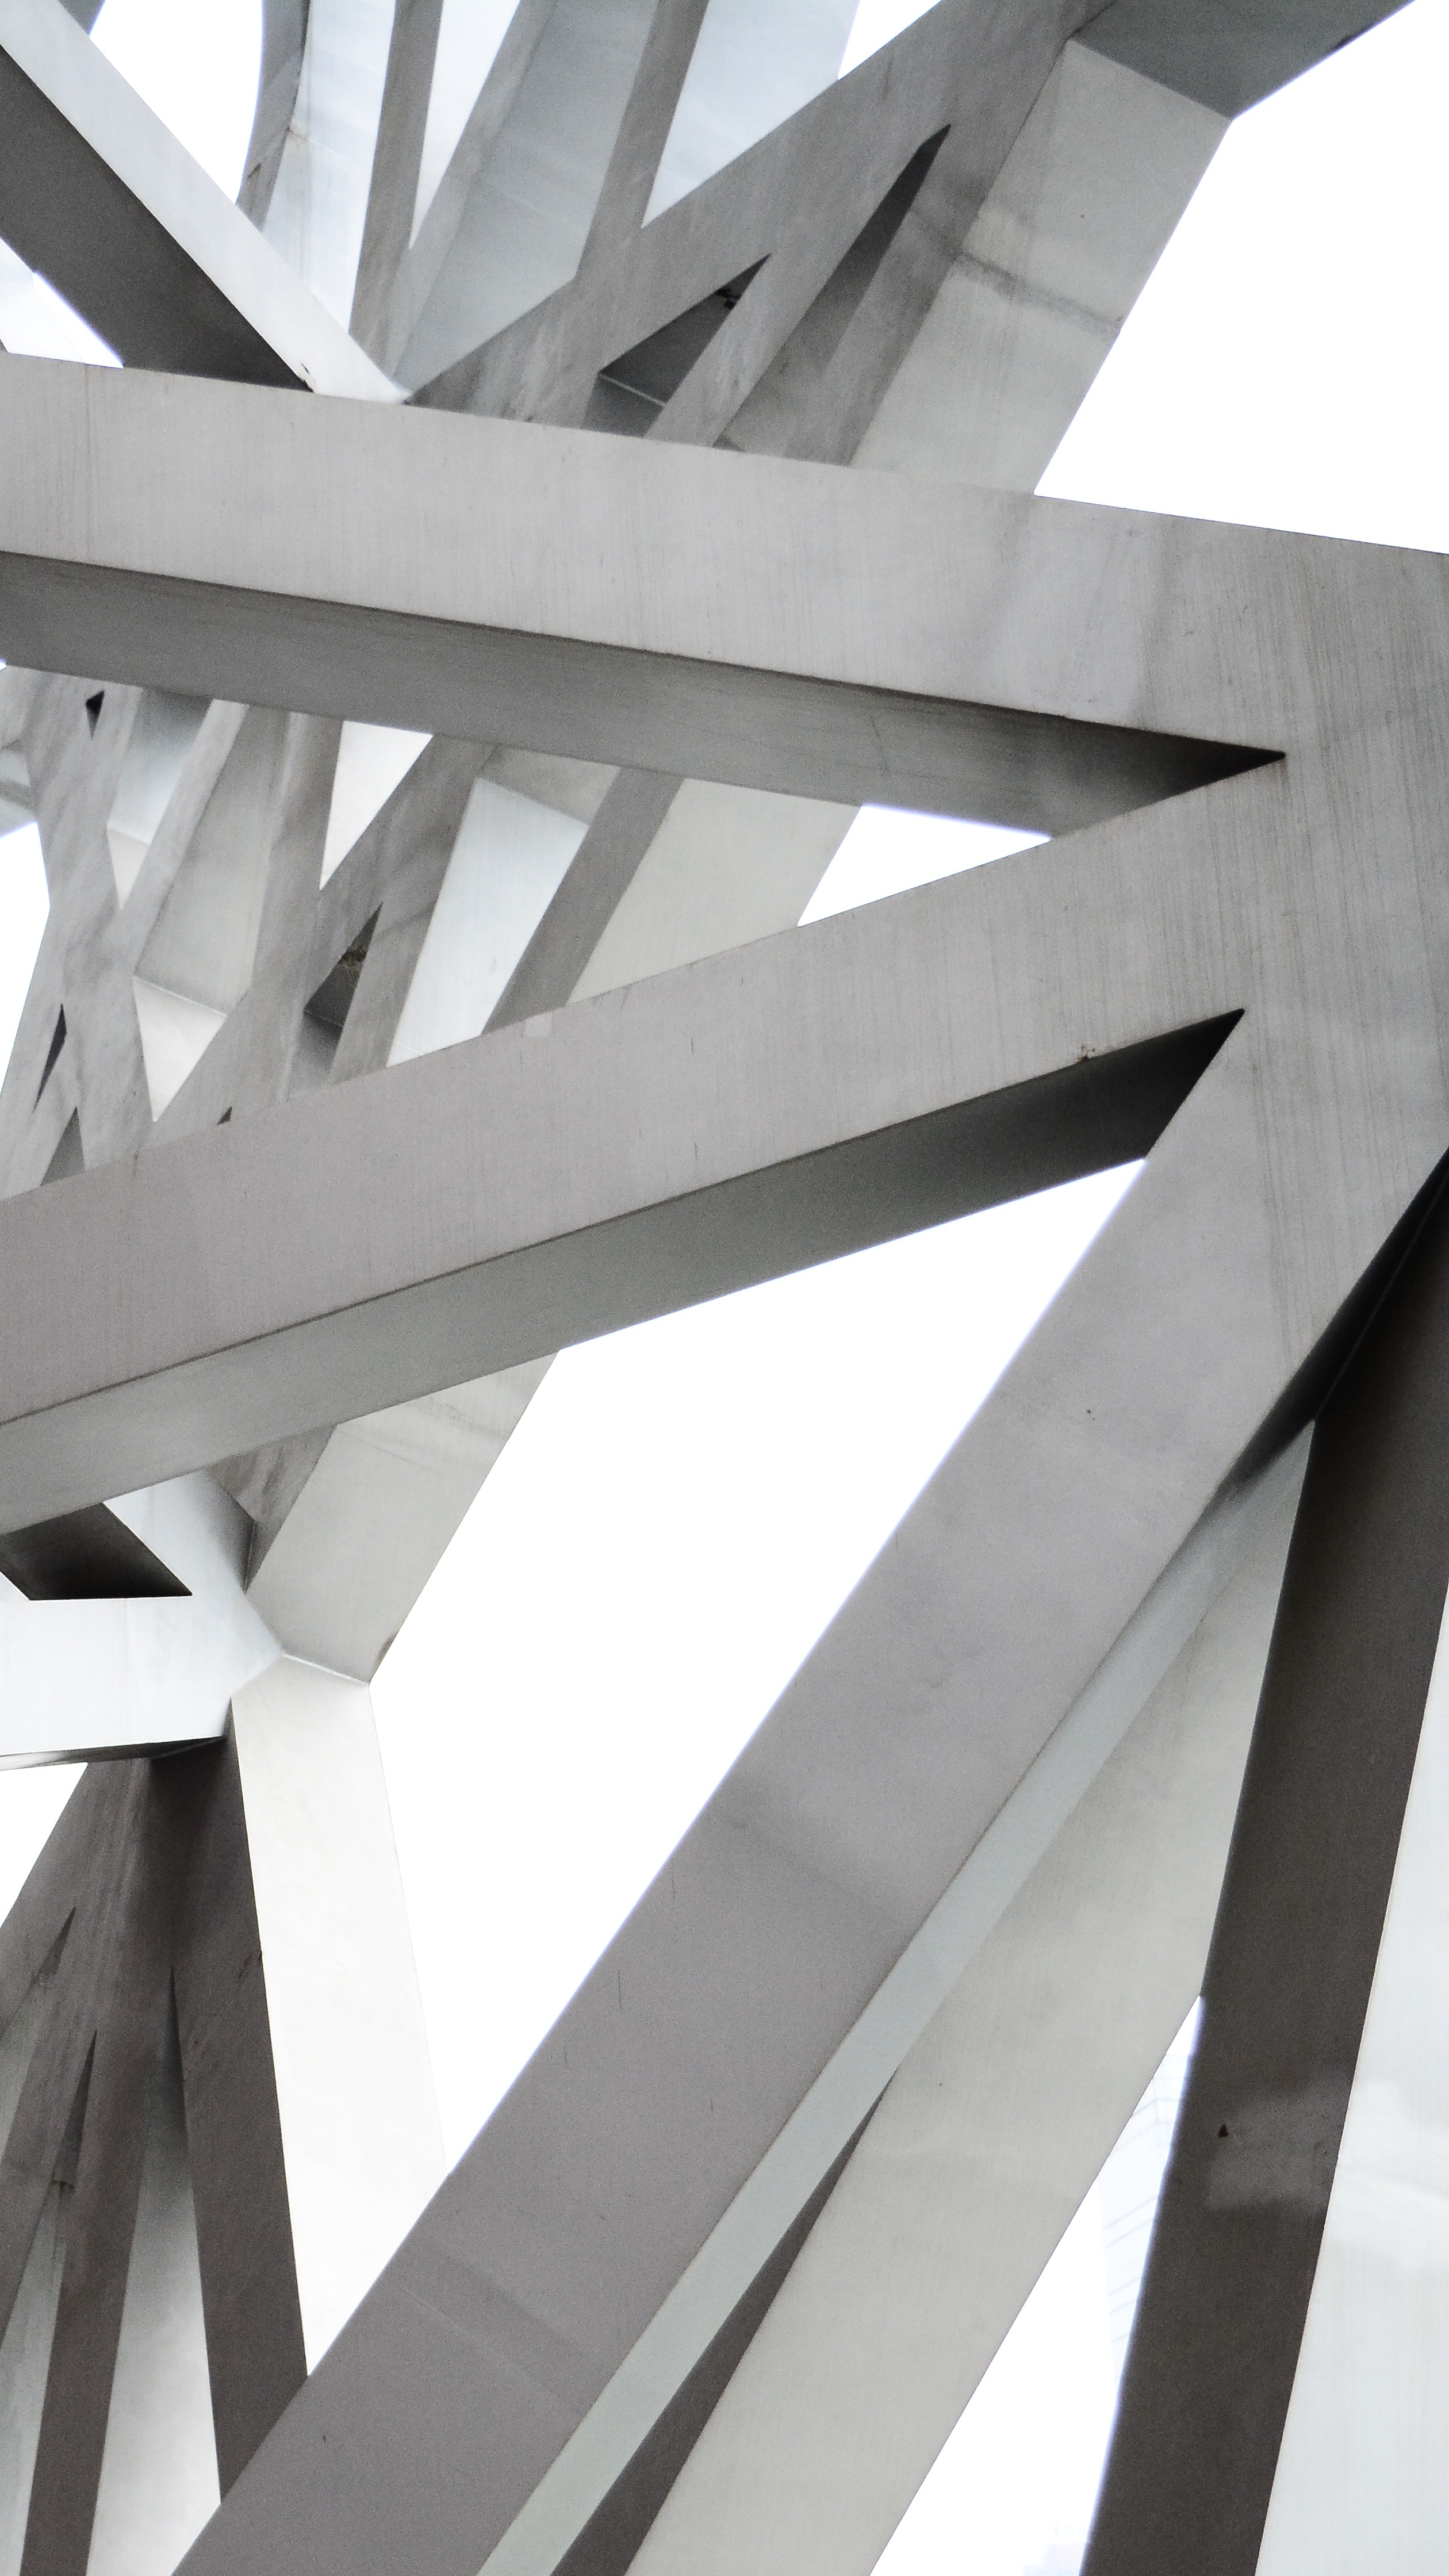
wing, architecture, structure, beam, line, metal, handrail, stairs, iron, daylighting, baluster